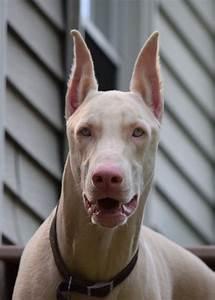
dog